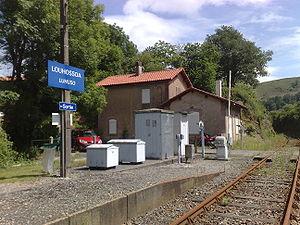
La gare de Louhossoa est une gare ferroviaire française de la ligne de Bayonne à Saint-Jean-Pied-de-Port, située sur le territoire de la commune de Louhossoa, sur le bord de la Nive à environ deux kilomètres du bourg centre accessible par la RD 918, dans le département des Pyrénées-Atlantiques en région Nouvelle-Aquitaine.